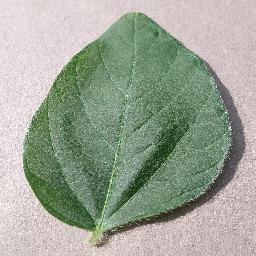
Label: Soybean___healthy